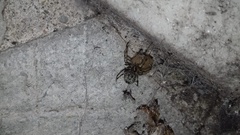
Species: Parasteatoda_tepidariorum